Bridge of Glass

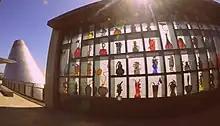
Artwork on the bridge

Crossing the bridge, visitors will observe three Chihuly glass installations. On the south end of the bridge, closest to the downtown is the "Seaform Pavilion", a 15-meter-long covered portion of the bridge suspending 2,364 pieces of colorful marine-life inspired glass on the ceiling overhead. Heading north, past the "Seaform Pavilion" and toward the center of the bridge are the "Crystal Towers", two 40-foot-tall structures on either edge resembling enlarged, vertical pieces of turquoise rock candy. The towers are made from 63 pieces or "crystals" of Polyvitro, a polyurethane material known for its durability. At night, the towers are illuminated and visible at many points around the downtown area. Lastly, and closest to the museum on the north end of the bridge, is the "Venetian Wall", an 80-foot-long installation housing 109 individual showcases of Art-Deco style artworks lit by fiber-optic lights. After the final installation, visitors arrive on the rooftop of the Museum of Glass, where they can follow a series of ramps bordering additional outdoor glass installations to the entrance, or take an elevator to the first-floor parking area.